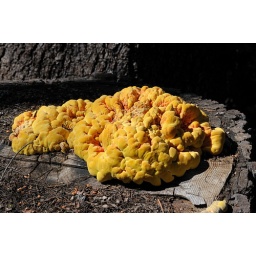
Yellow fungi growing on tree stump in forest near Serene Lakes-01 8-11-09